Roger Hunt Mill

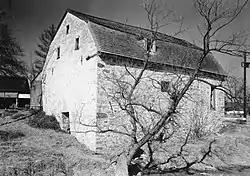
Roger Hunt Mill, HABS Photo, 1958

The Roger Hunt Mill is a historic, American grist mill complex that is located in Downingtown, Chester County, Pennsylvania.